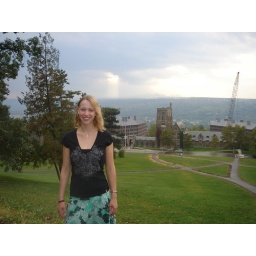
Cornell Campus - Oct 6th '07 - by library, clock tower (listening to chimes) and museum